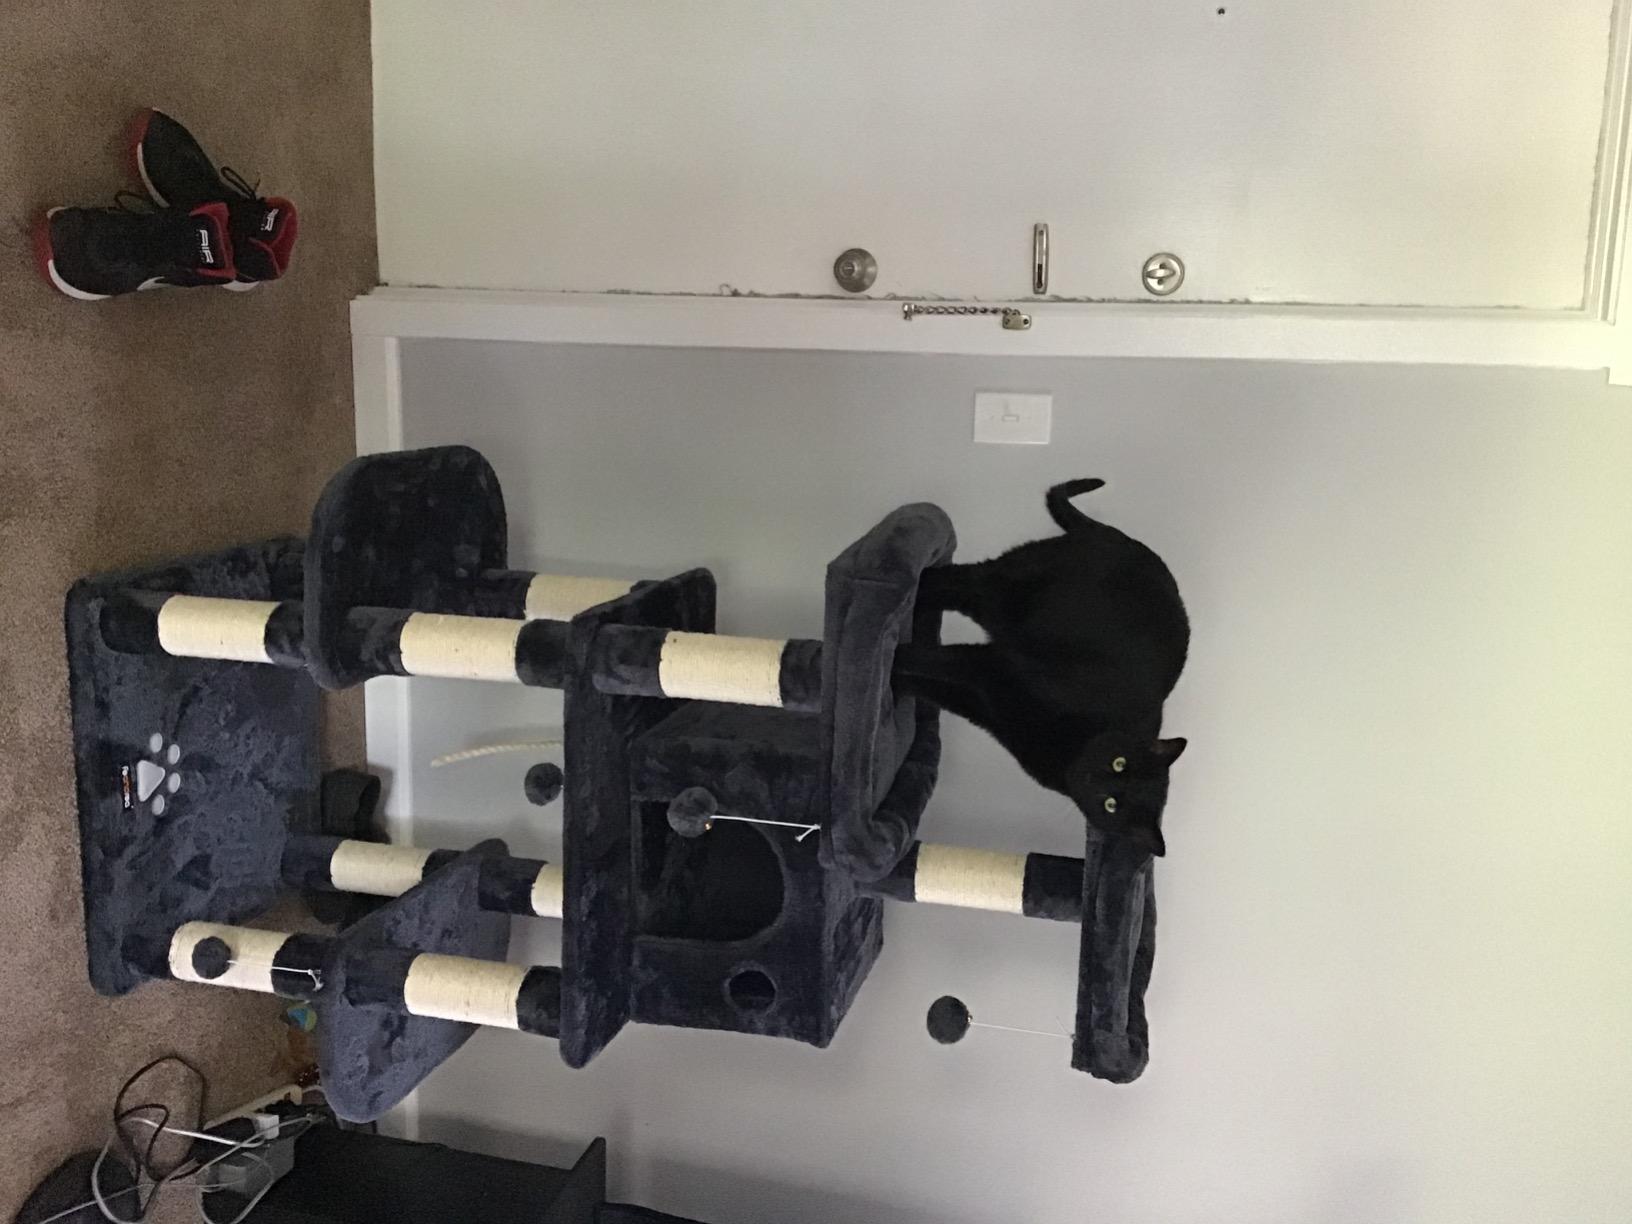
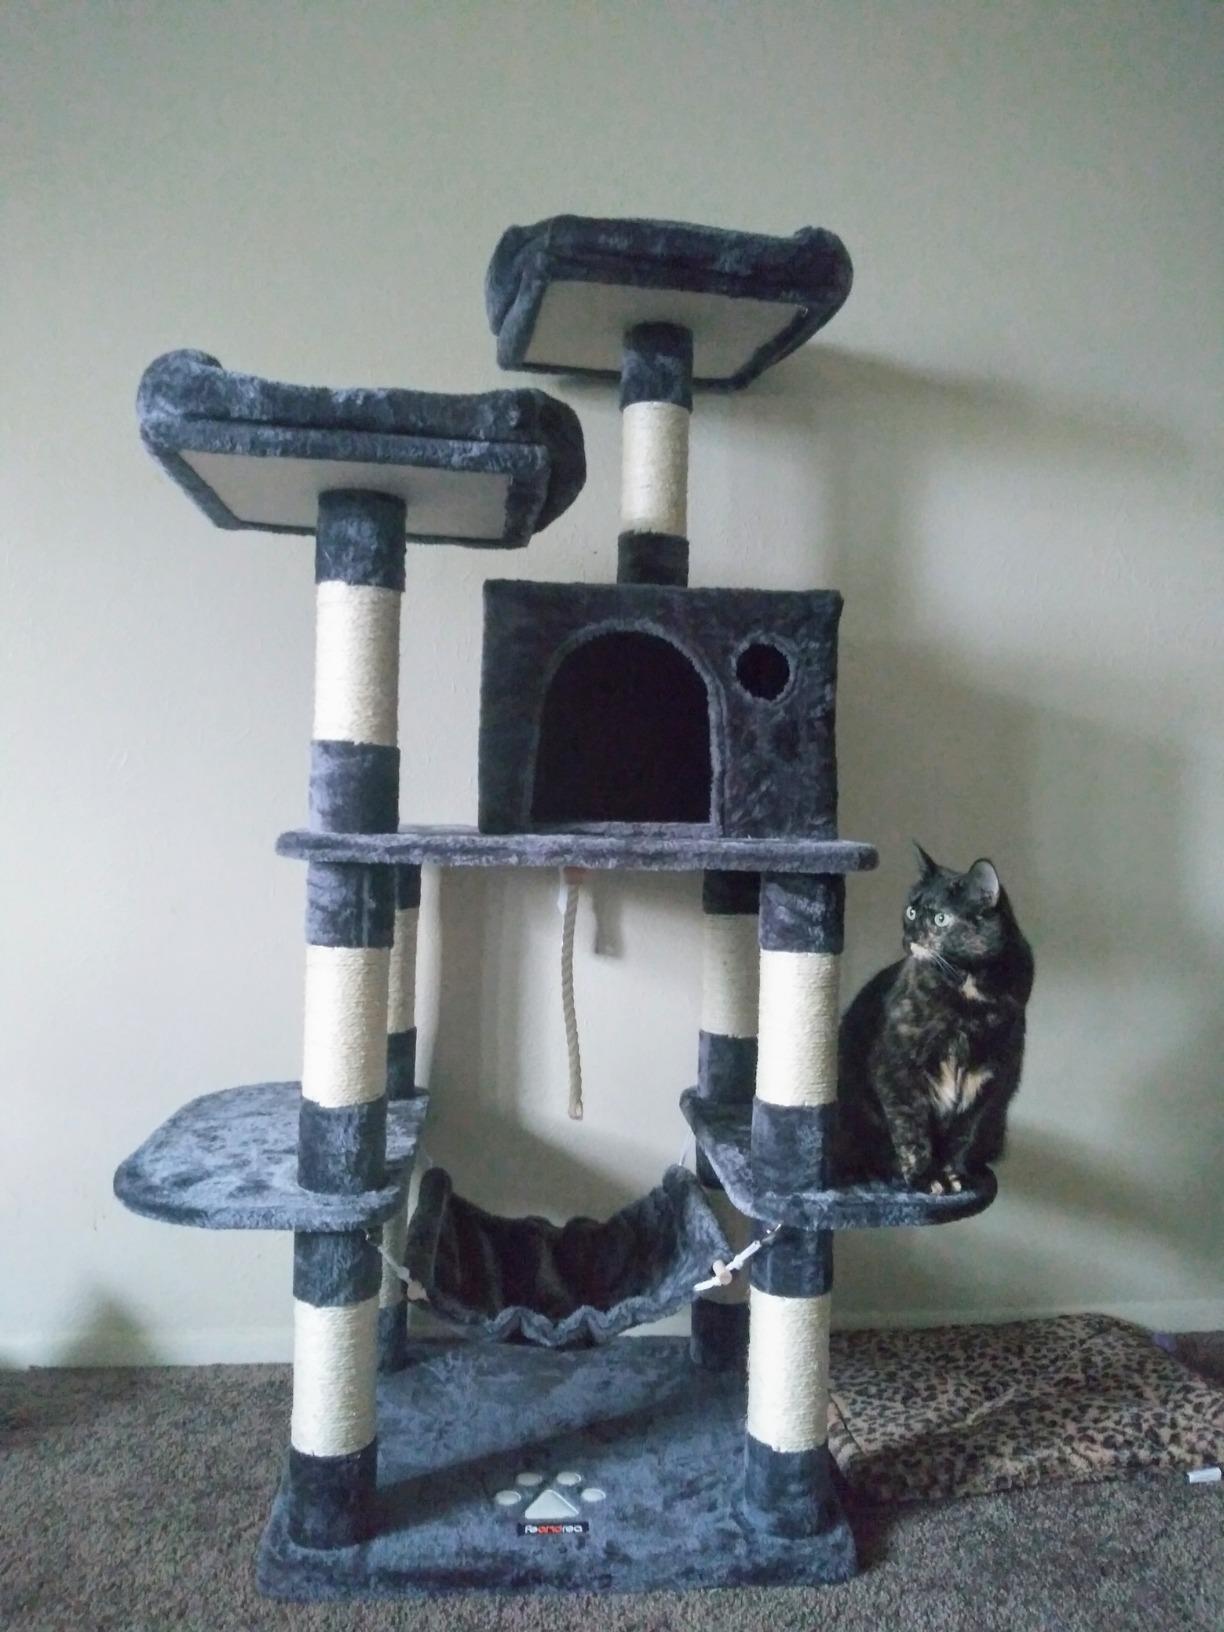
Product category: items_cat tree
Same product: yes